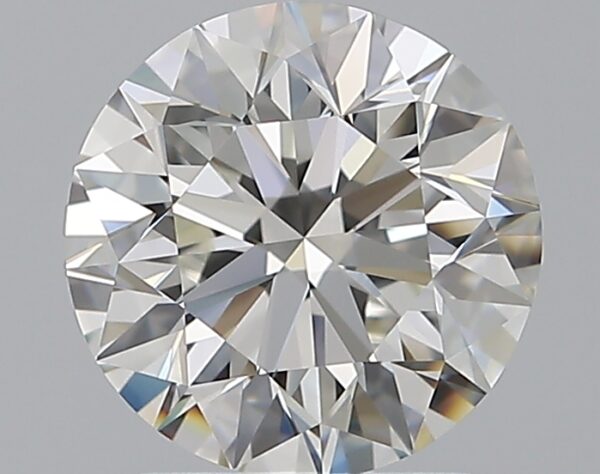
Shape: round
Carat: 1.79
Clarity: IF
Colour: H
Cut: EX
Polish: EX
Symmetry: EX
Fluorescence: N
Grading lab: GIA
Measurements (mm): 7.66 x 7.71 x 4.87